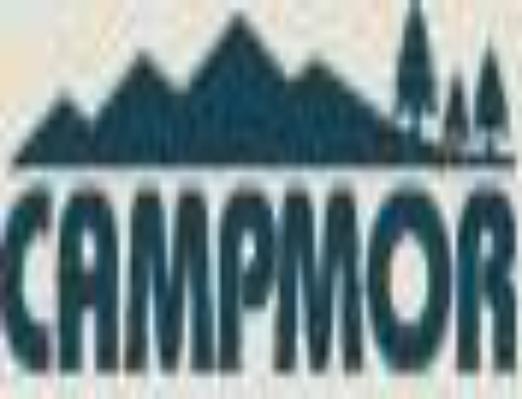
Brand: Campmor
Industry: Clothes